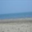
Label: sea